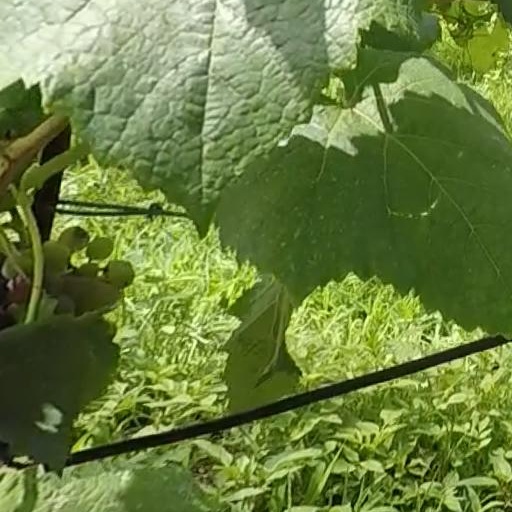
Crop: grape